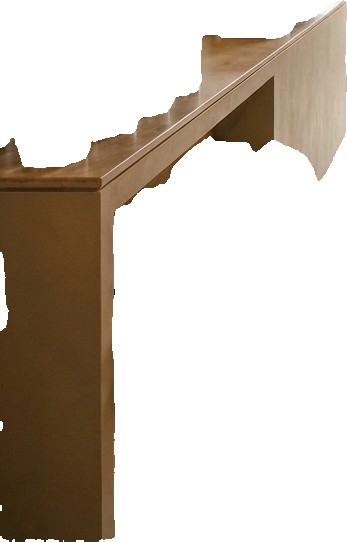
Surface category: cabinetry